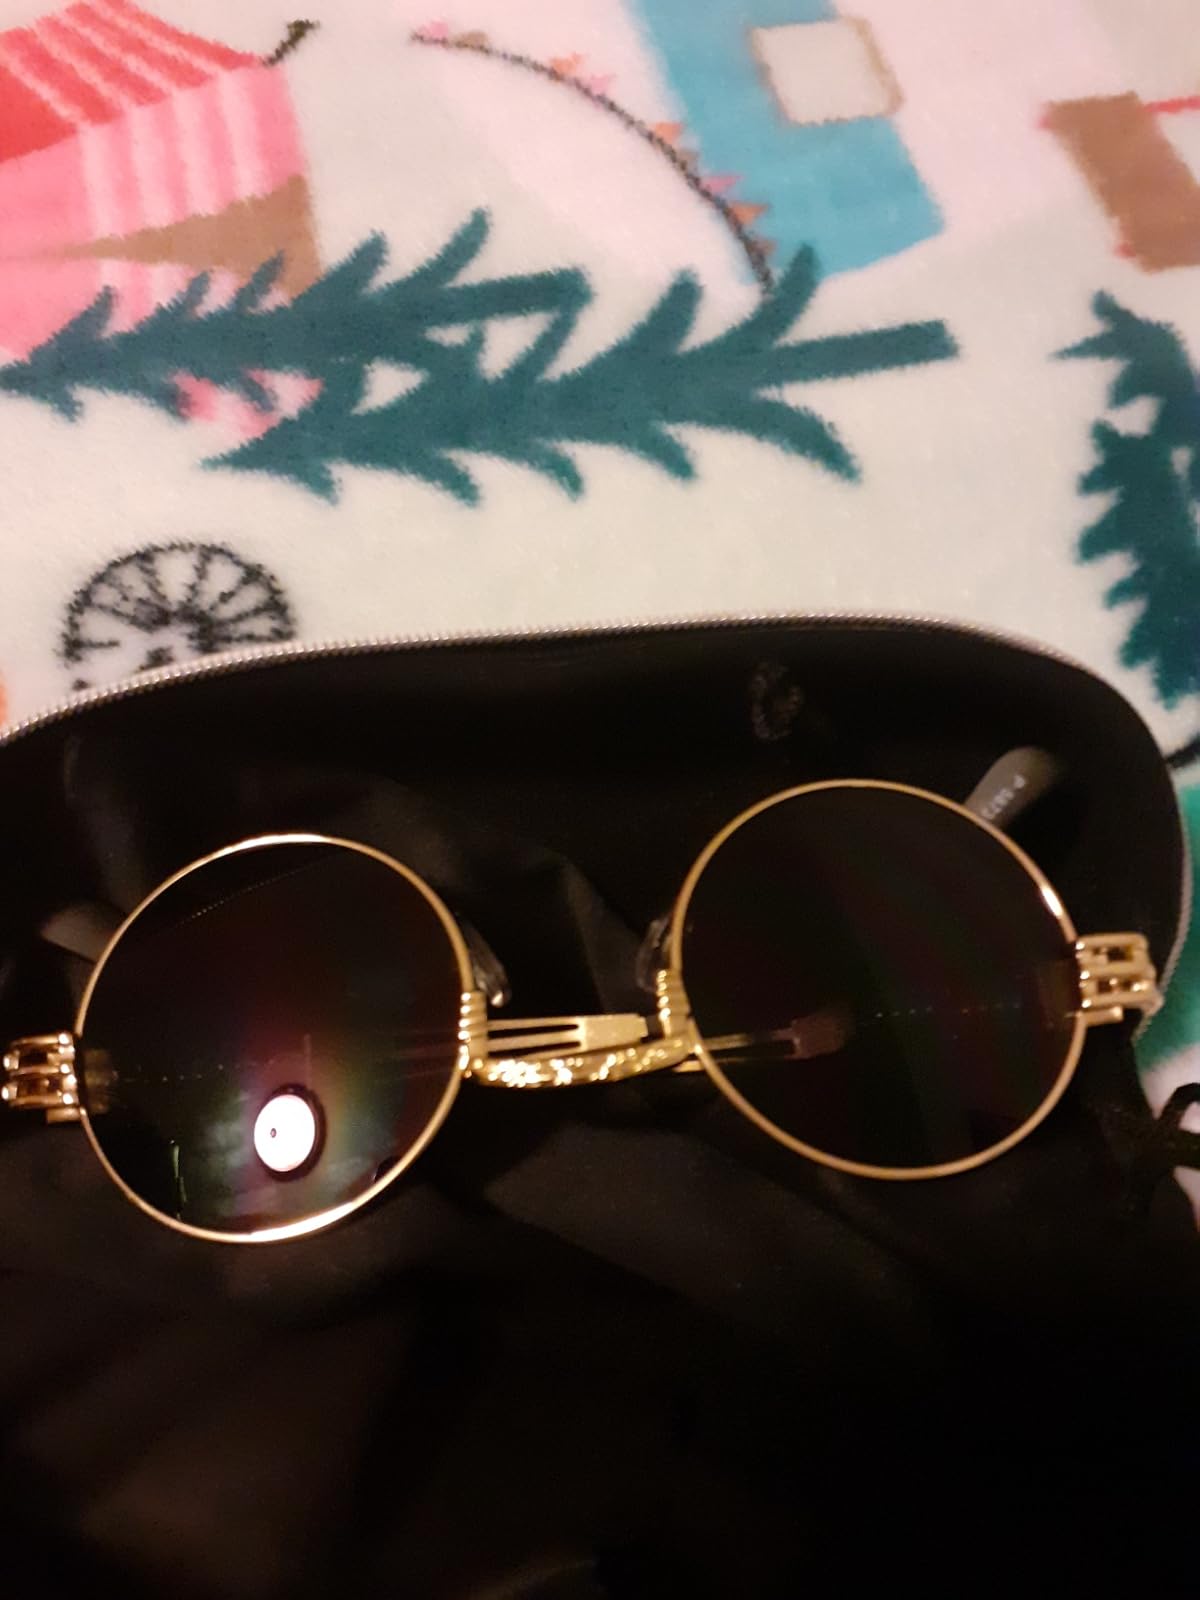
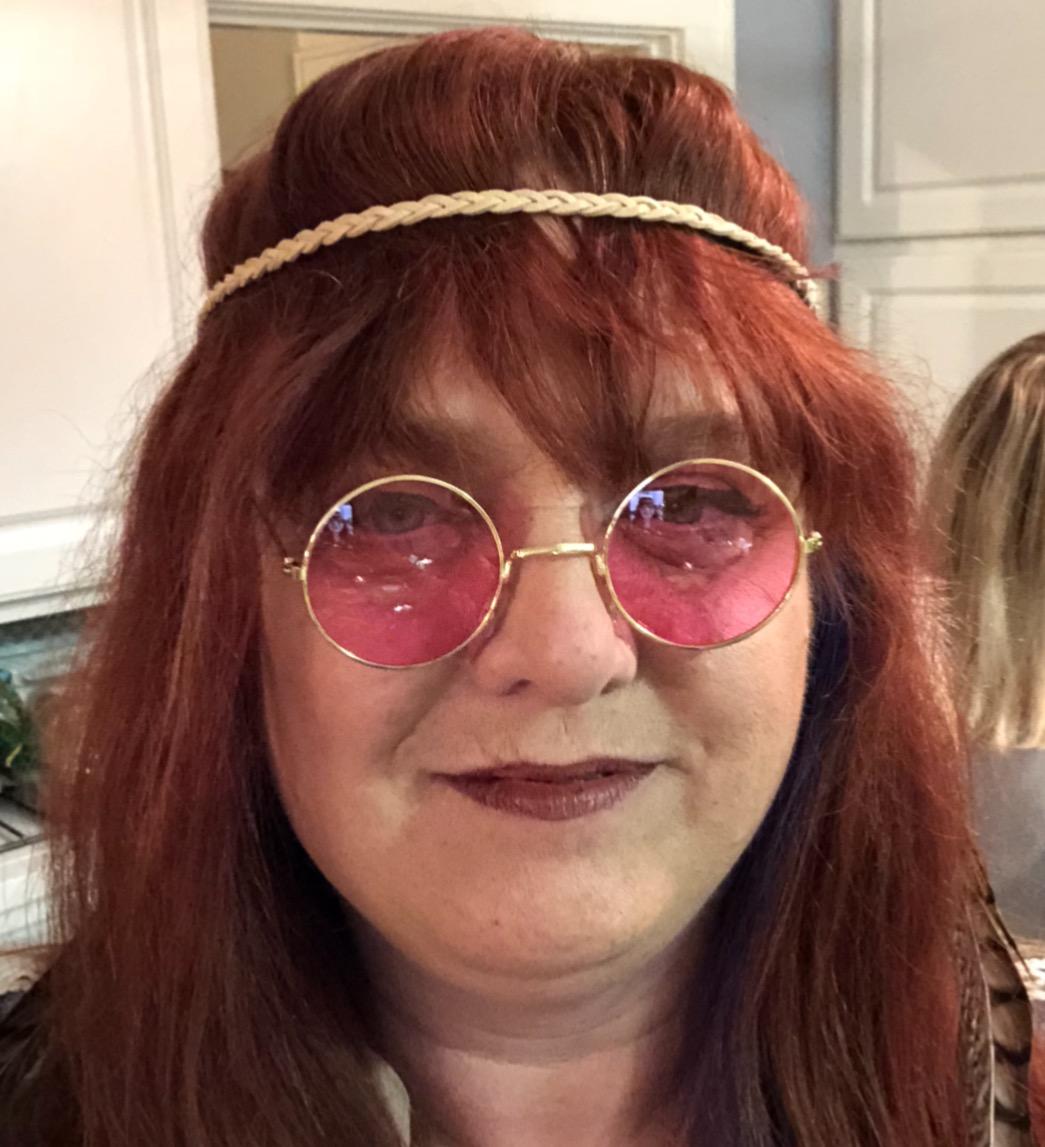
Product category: accessories_sunglasses
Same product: no